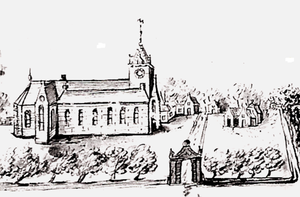
Emo af Frisland / Liv og gerning
Kirke i Wittewierum
Emo af Frisland var en groningsk præmonstratenser-munk, der var øjenvidne til stormfloden i 1219.